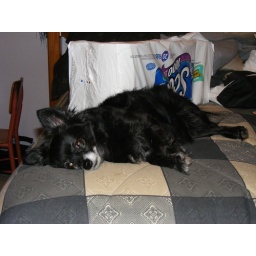
Bort just laying in the bed being lazy or maybe he's protecting the bathroom tissue.